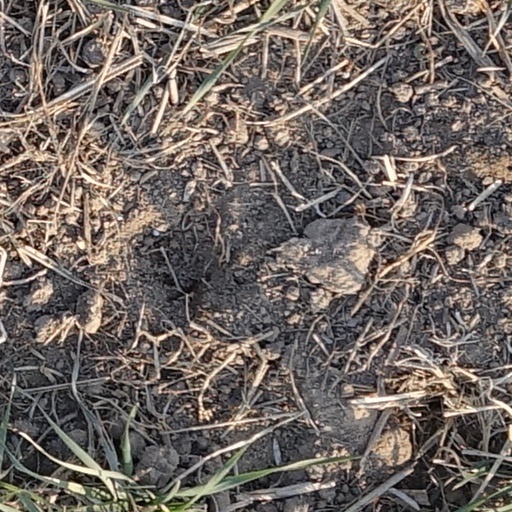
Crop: wheat